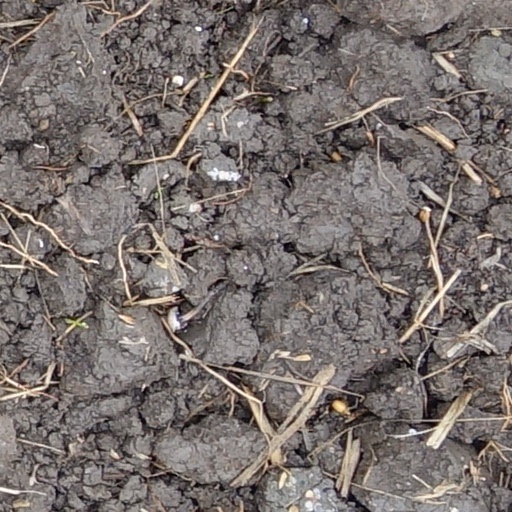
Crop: wheat